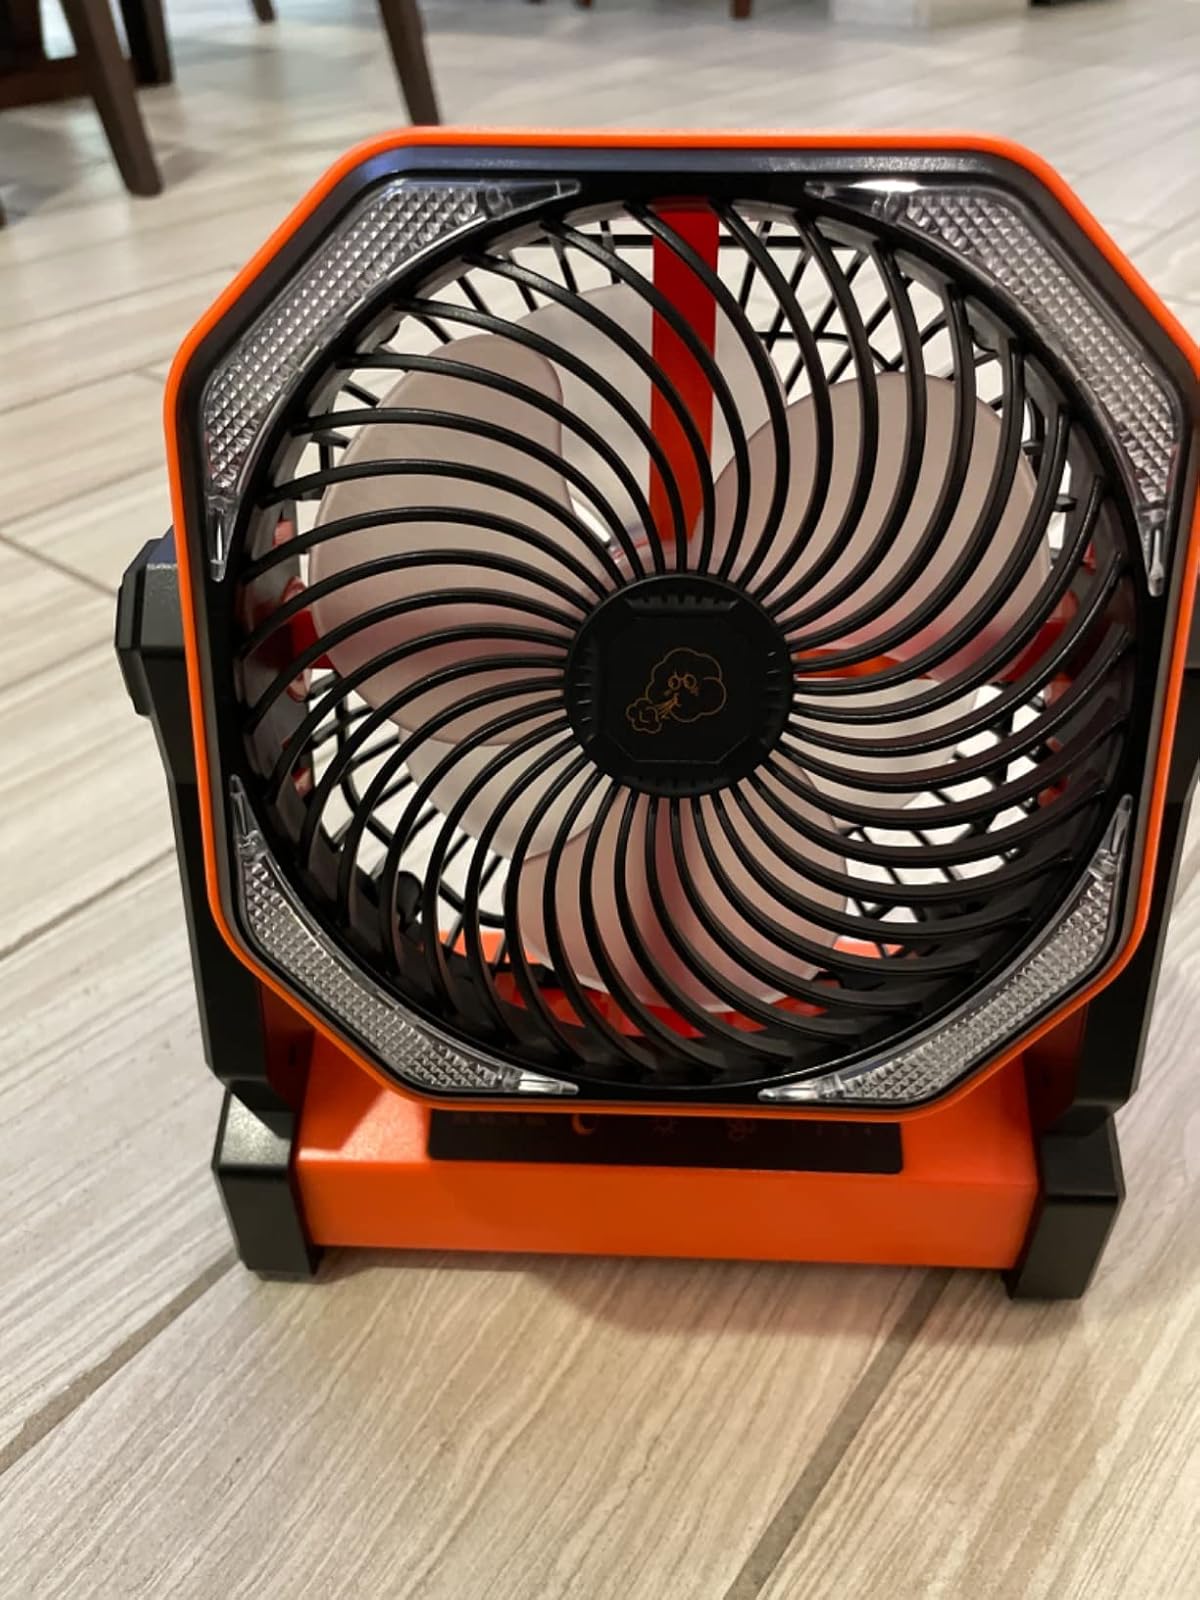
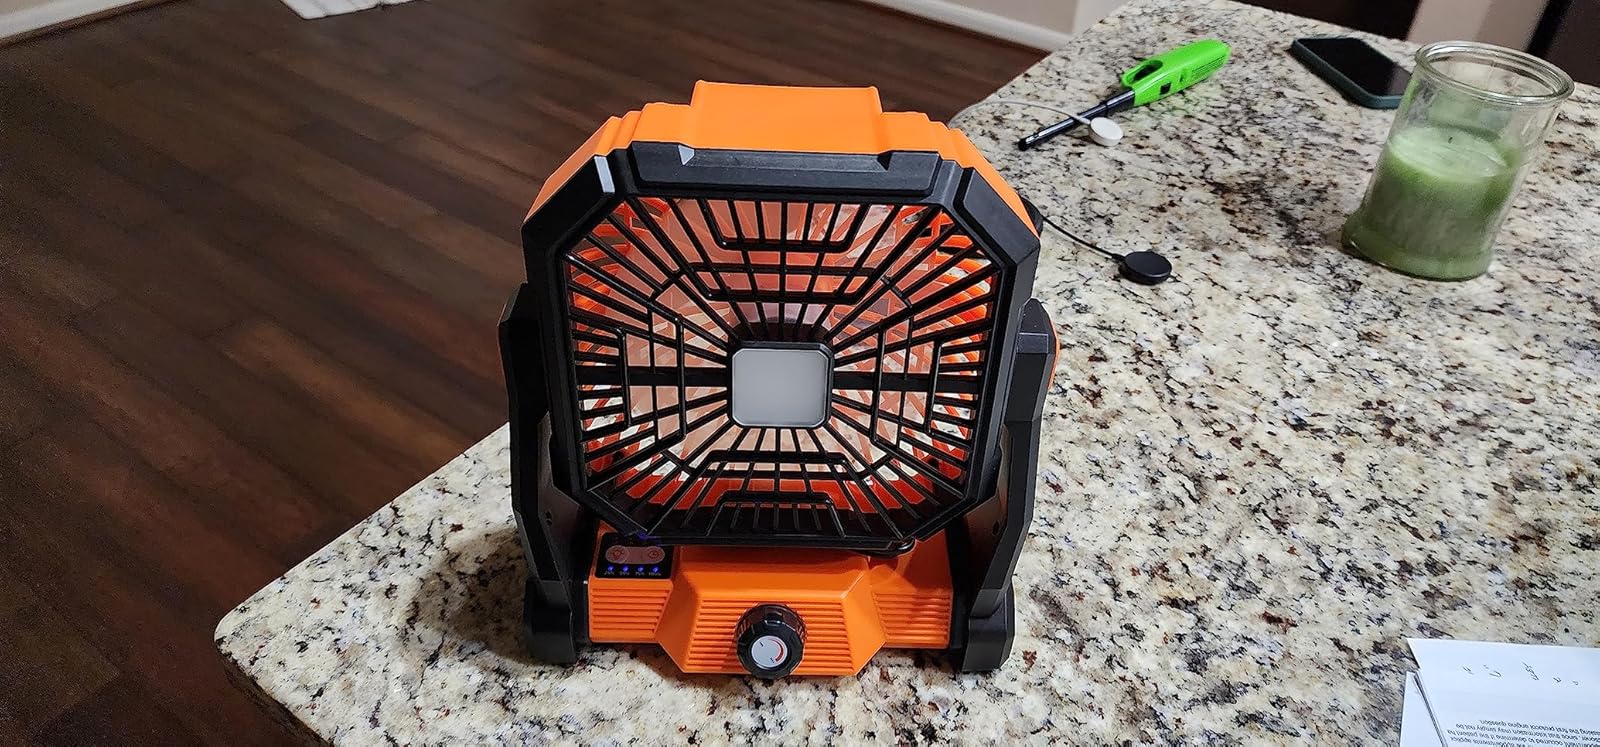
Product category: lantern
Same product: no